6th Battalion (Australia)

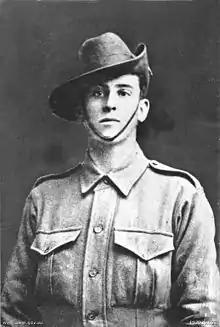
Frederick Birks, the 6th Battalion's sole Victoria Cross recipient, c. 1916

After the withdrawal from Gallipoli, the battalion returned to Egypt where they received reinforcements and carried out defensive duties. During this time the AIF was reorganised and expanded as fresh divisions were raised. In order to spread experience across the new units, the existing units were split up and the 6th Battalion provided half its experienced officers and non-commissioned officers (NCOs) to the 58th Battalion. In March 1916, it sailed to France and deployed to the Somme, where it was sent to a quiet sector near Fleurbaix. Its first combat came on 12 June when the battalion launched a trench raid on the Germans opposite their position. Their first major action in France came later, however, at Pozières in July 1916, during which time they lost 102 men killed. Later the battalion fought at Ypres, in Belgium, before returning to the Somme in winter, during which time they undertook defensive duties as well as patrols into no man's land. After this the battalion took part in the Second Battle of Bullecourt, before taking part in the Battle of Menin Road in September 1917, when Lieutenant Frederick Birks earned the 6th Battalion's only Victoria Cross.